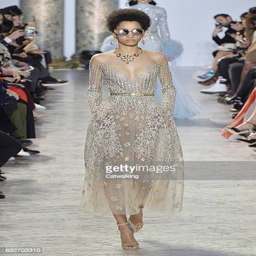
a model walks the runway at the fashion show during fashion week